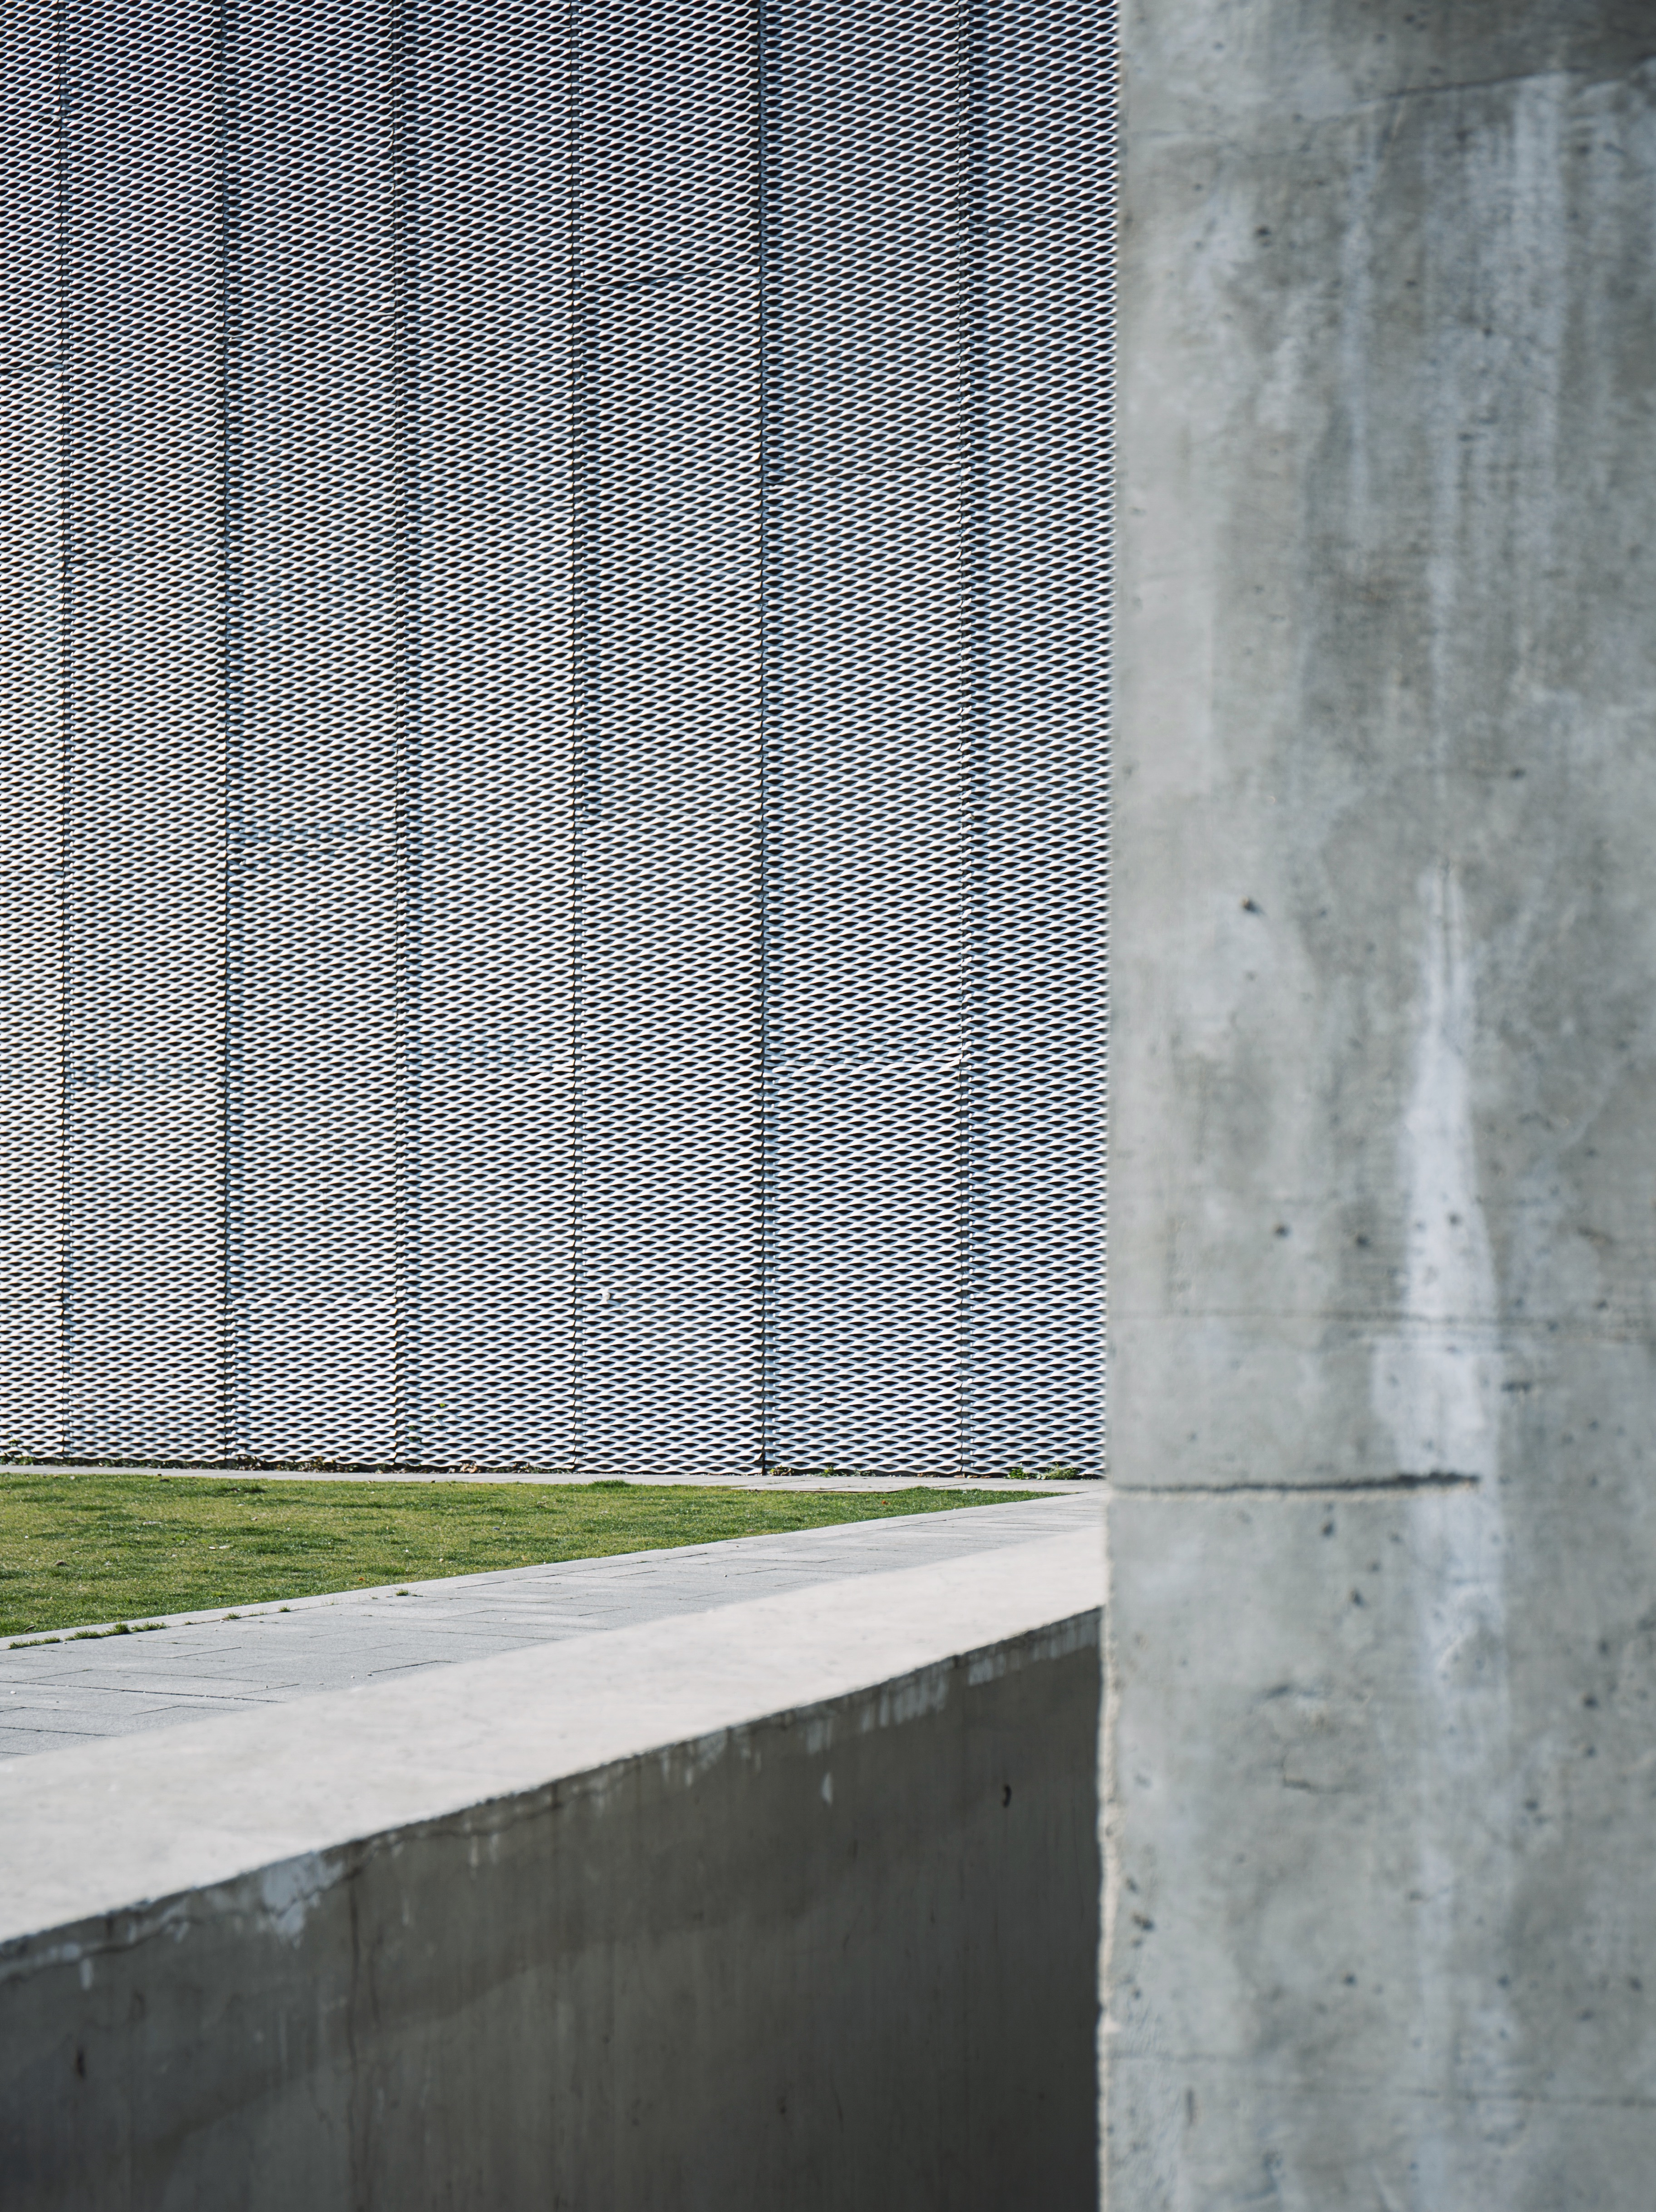
grass, architecture, wood, white, house, floor, window, wall, line, facade, door, material, concrete, interior design, grey, design, minimal, flooring, window covering